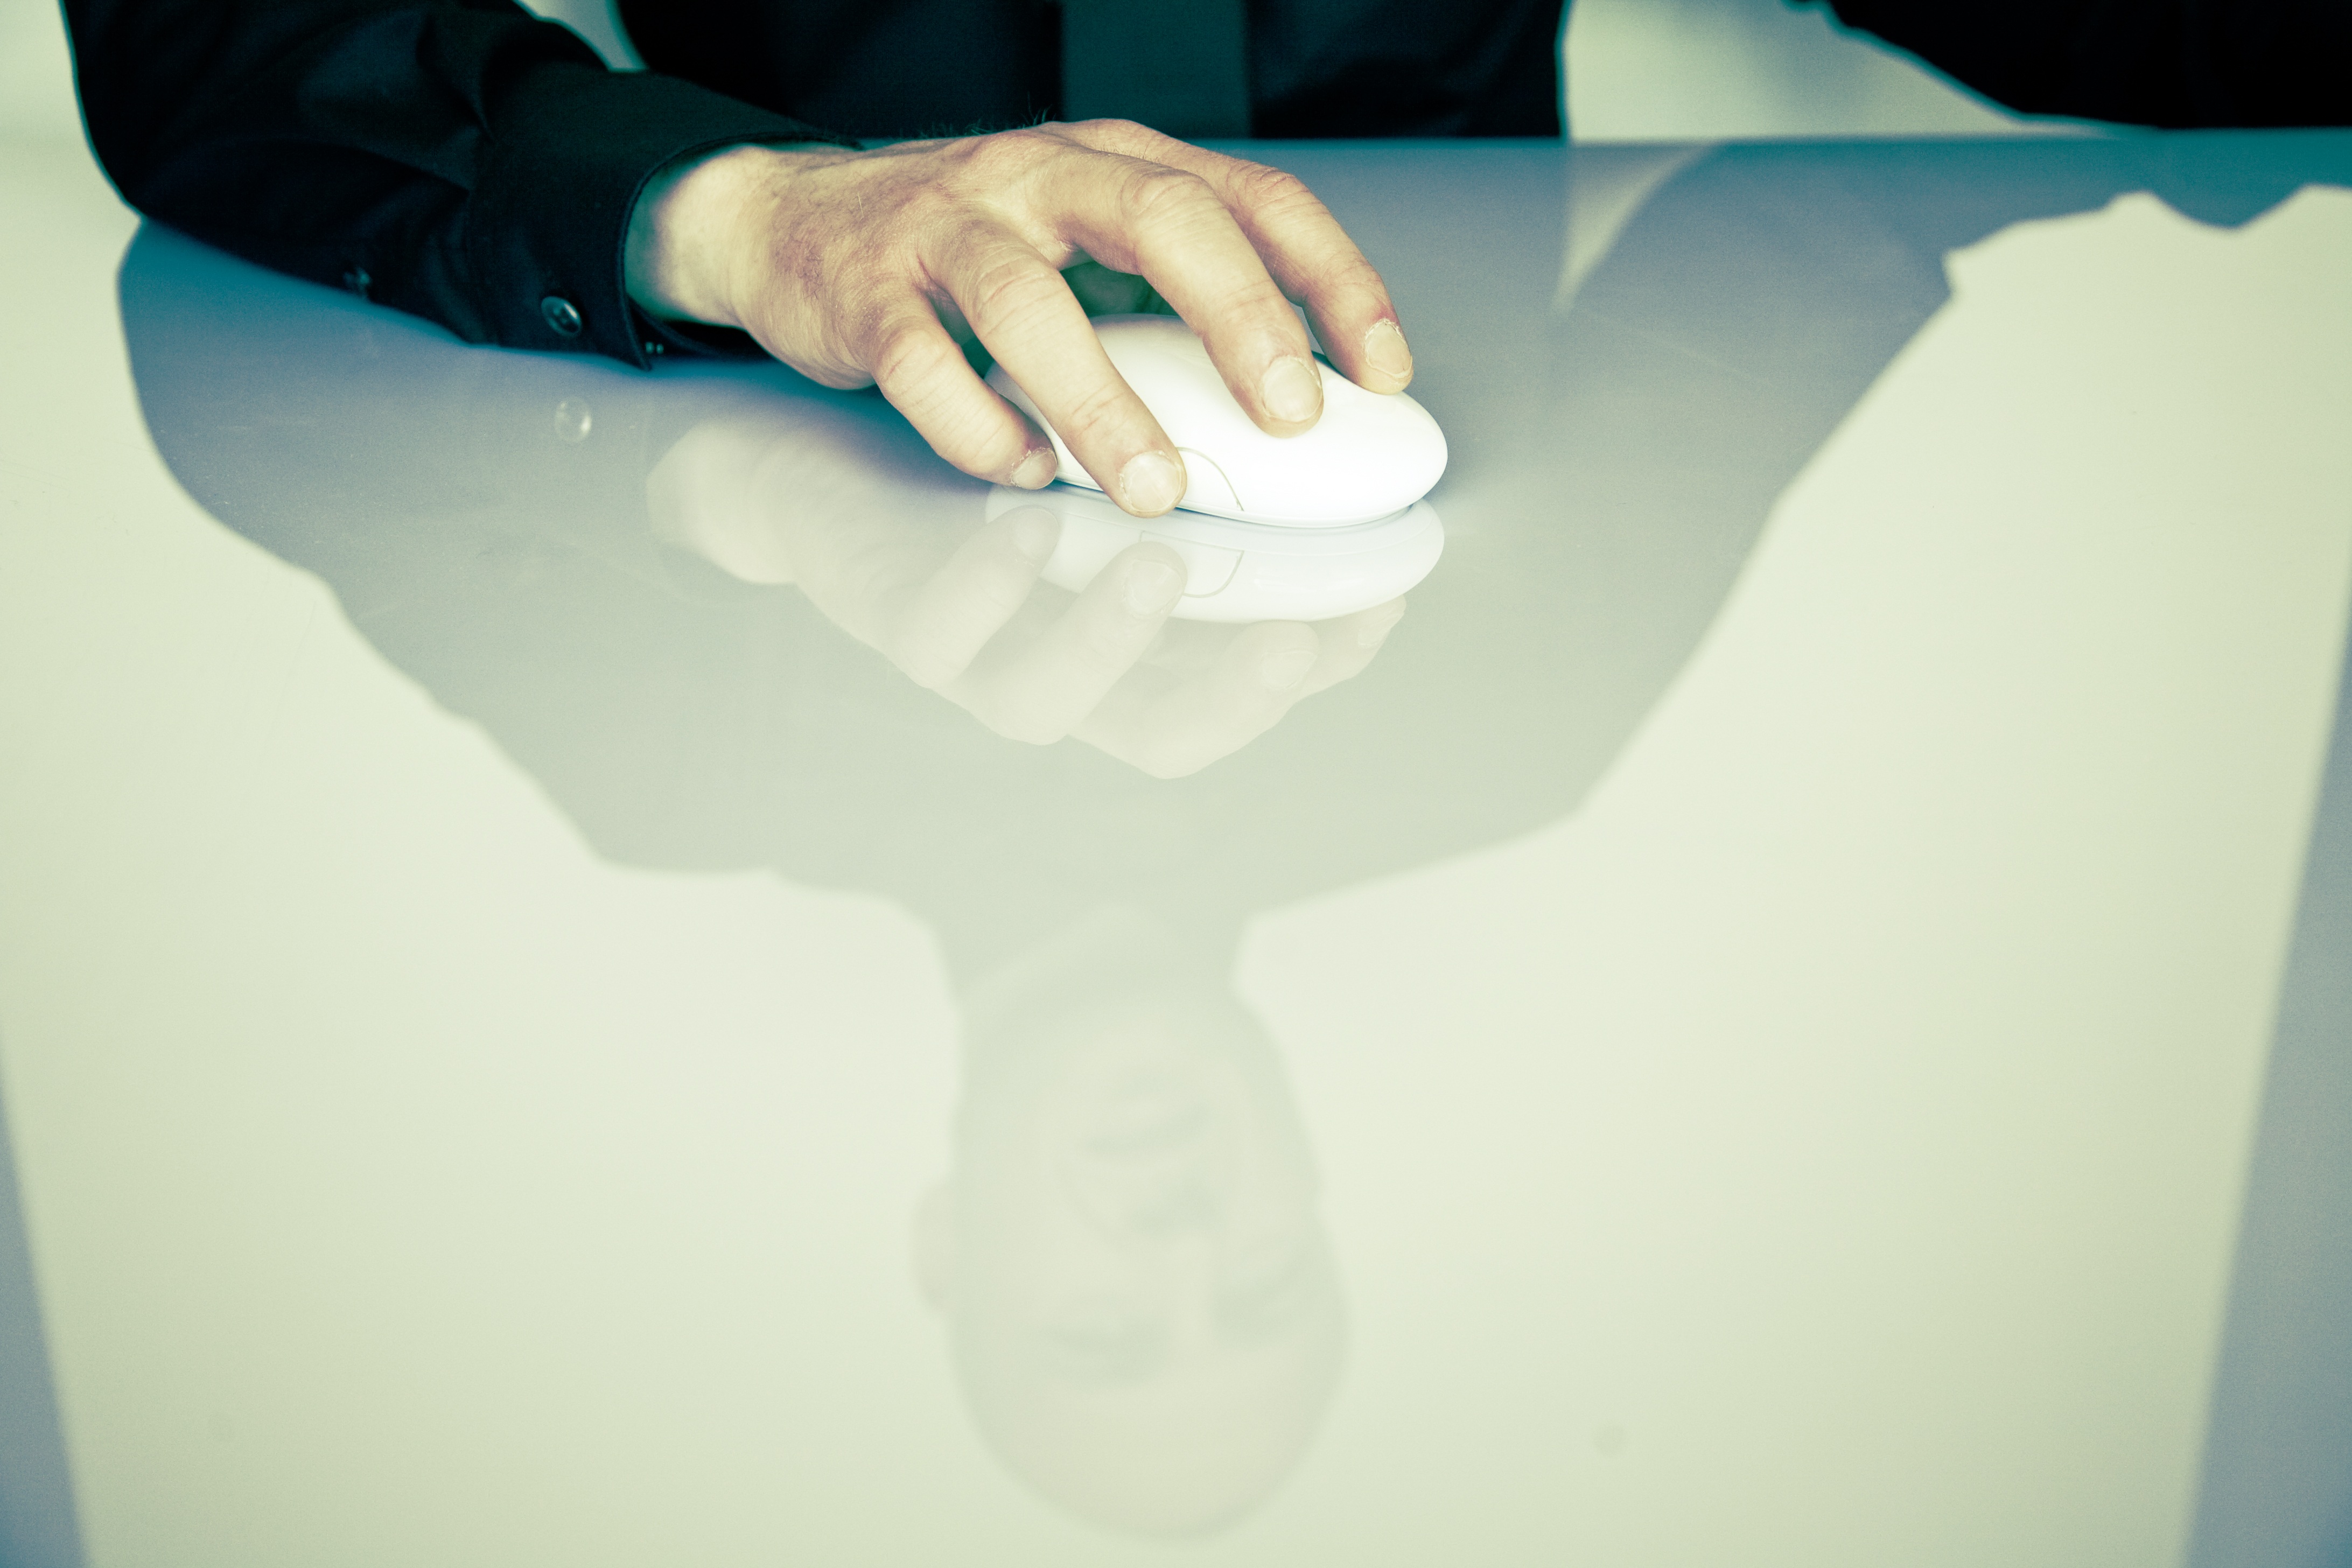
desk, computer, writing, hand, creative, white, glass, mouse, finger, reflection, office, lighting, home office, product, designer, freelancer, freelance, style, mirroring, input device, co working